A.S. Blainville

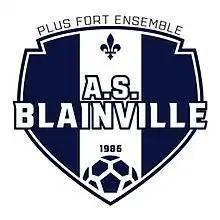

Association de Soccer de Blainville, commonly referred to as A.S. Blainville, is a Canadian semi-professional soccer club based in the Montreal suburb of Blainville, Quebec, that plays in Ligue1 Québec. They are the only club to have participated in every season of the PLSQ.